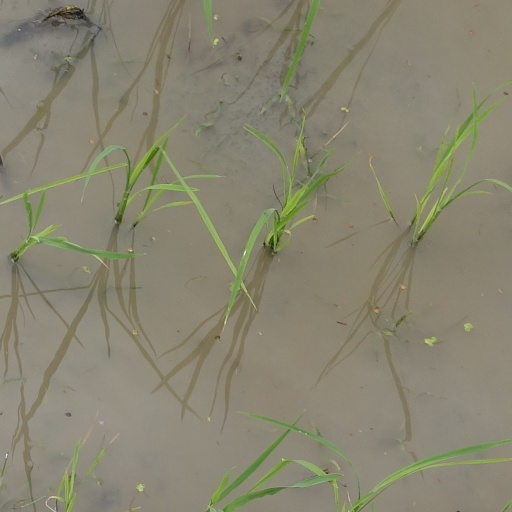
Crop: rice